James F. Entwistle

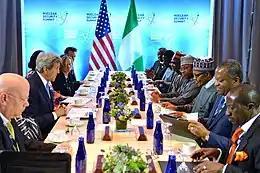
Entwistle, far left, meets with African leaders at the 2016 Nuclear Security Summit in Washington

Entwistle graduated from Davidson College in North Carolina. He joined the Foreign Service in 1981 and worked in Yaounde, Douala and Niamey from 1981 until 1986. He was a watch officer in the Bureau of Intelligence and Research and the desk officer for Kenya and Uganda in the Bureau of African Affairs from 1986 until 1990 and headed the Refugee Assistance Unit at Embassy Bangkok from 1991 until 1994. He was Deputy Chief of Mission in Bangui from 1994 until 1995 and was in the Bureau of Consular Affairs until his assignment as Counselor for Political Affairs at the U.S. Embassy in Kuala Lumpur, Malaysia from 1999 until 2003.